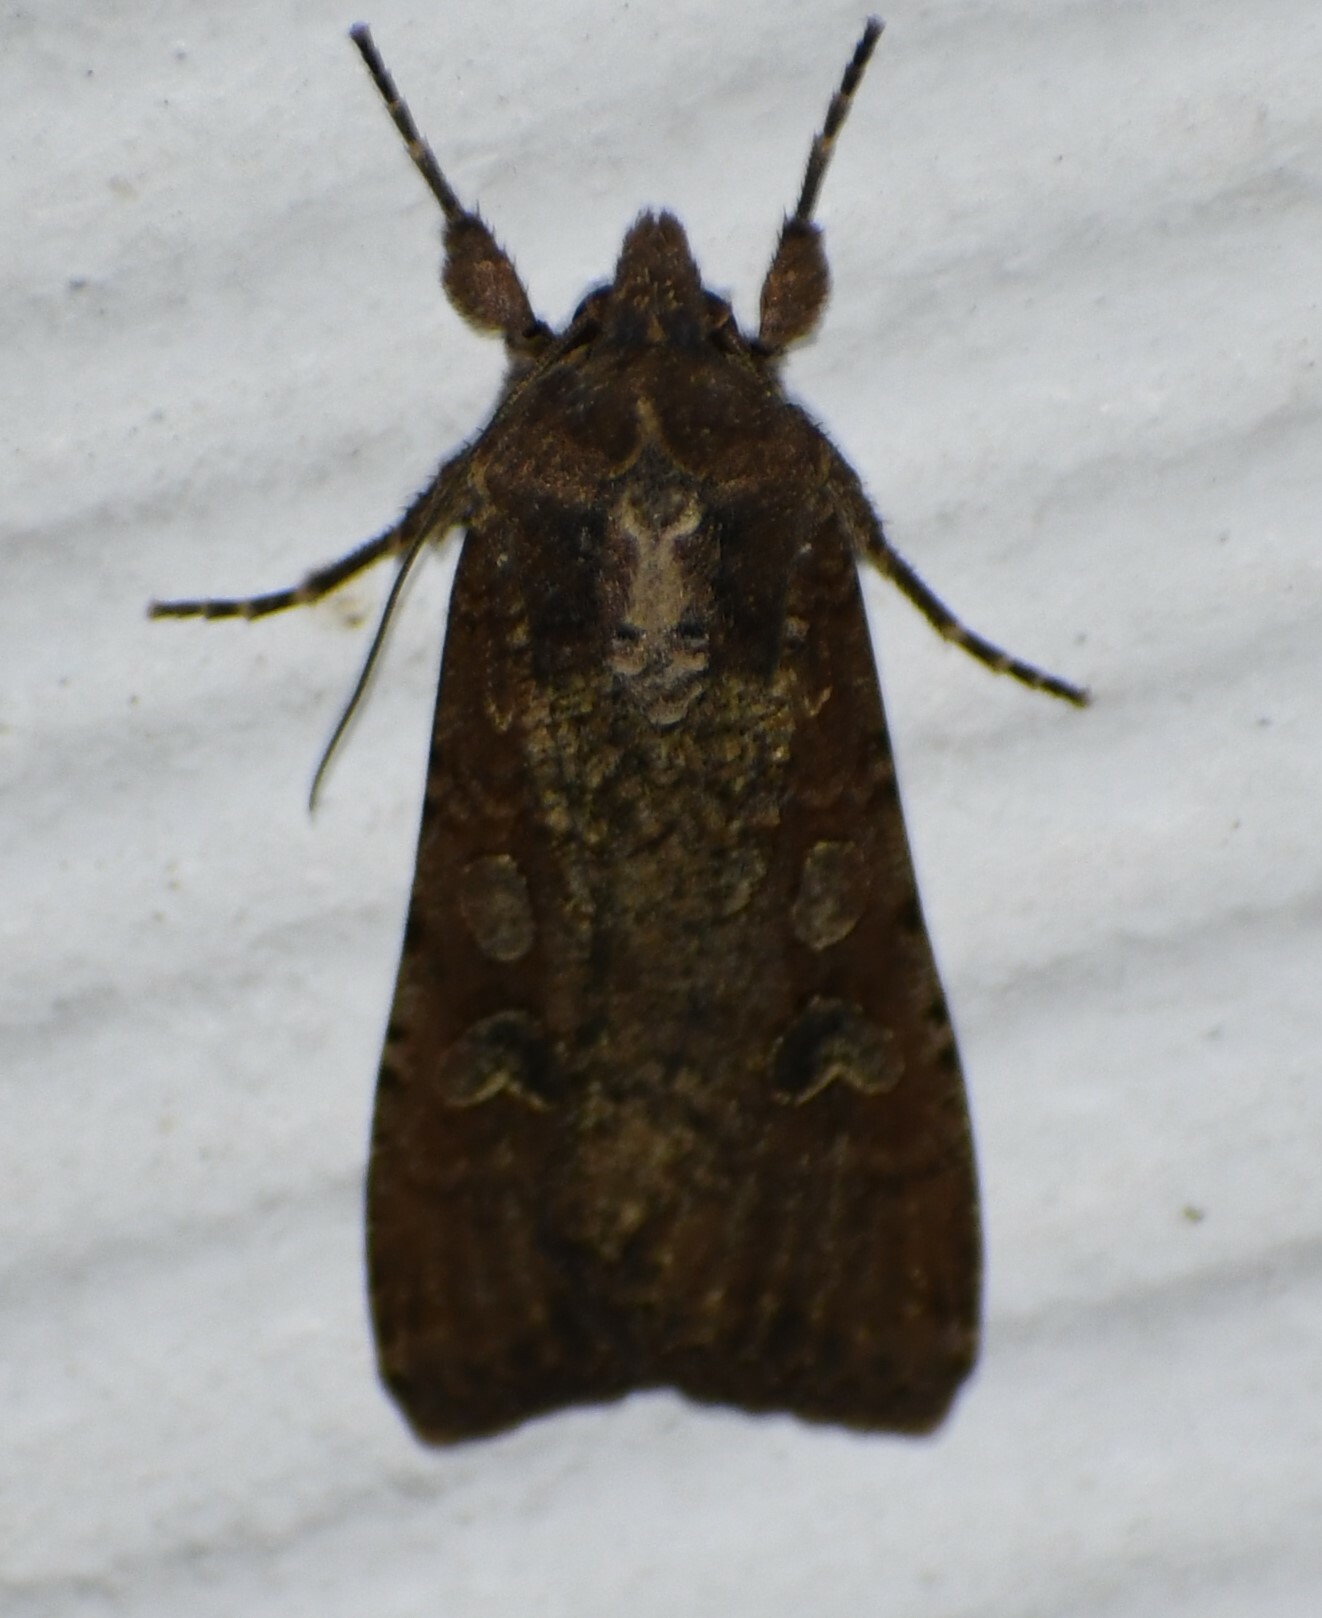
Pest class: cutworms